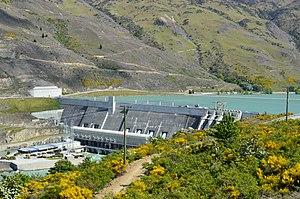
Le secteur de l'énergie en Nouvelle-Zélande présente plusieurs caractéristiques originales :
L'environnement en Nouvelle-Zélande est l'environnement du pays Nouvelle-Zélande.